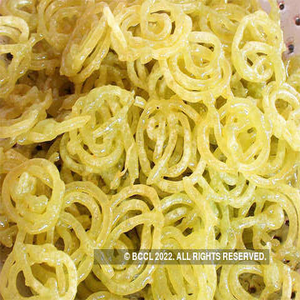
Dish: jalebi